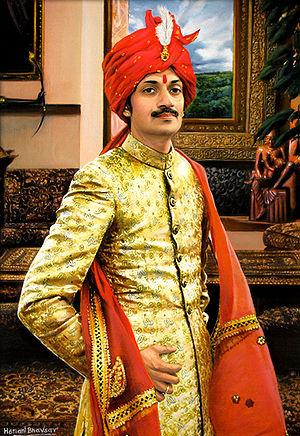
Le prince Manvendra Singh Gohil est un prince indien qui est le fils et probablement l'héritier du maharaja de Rajpipla au Gujarat. Il est le premier prince ouvertement gay du monde. Il dirige une organisation caritative, The Lakshya Trust, qui travaille avec la communauté LGBT.
Le Râjpîpla était un État princier des Indes, dirigé par des souverains qui portèrent le titre de « maharana » puis de « maharadjah ». Créée vers 1340, cette principauté subsista jusqu'en 1948 puis fut intégrée à l'État du Goujerat. Son ancienne capitale Rajpipla est maintenant le chef-lieu du District de Narmada.